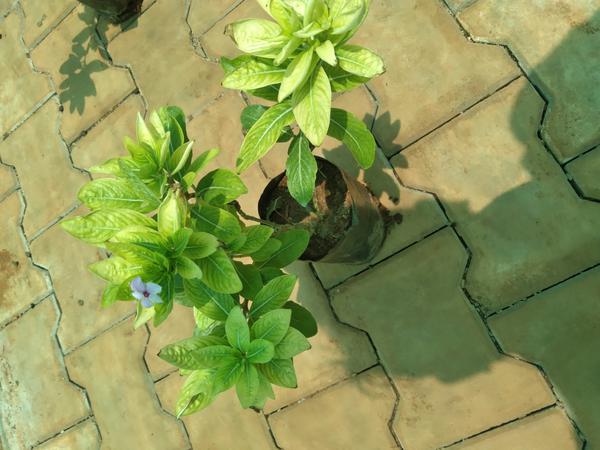
Plant: Nithyapushpa